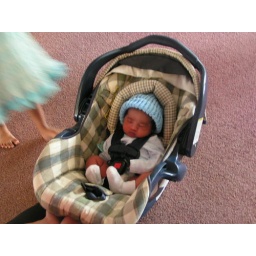
I look really small in this car seat -- it's not true!